John Pacella

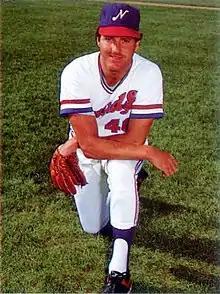
Pacella with the Nashville Sounds in 1985

John Lewis Pacella (born September 15, 1956) is an American former Major League Baseball pitcher. He became known for his unusual delivery that sometimes caused him to lose his cap after a pitch.